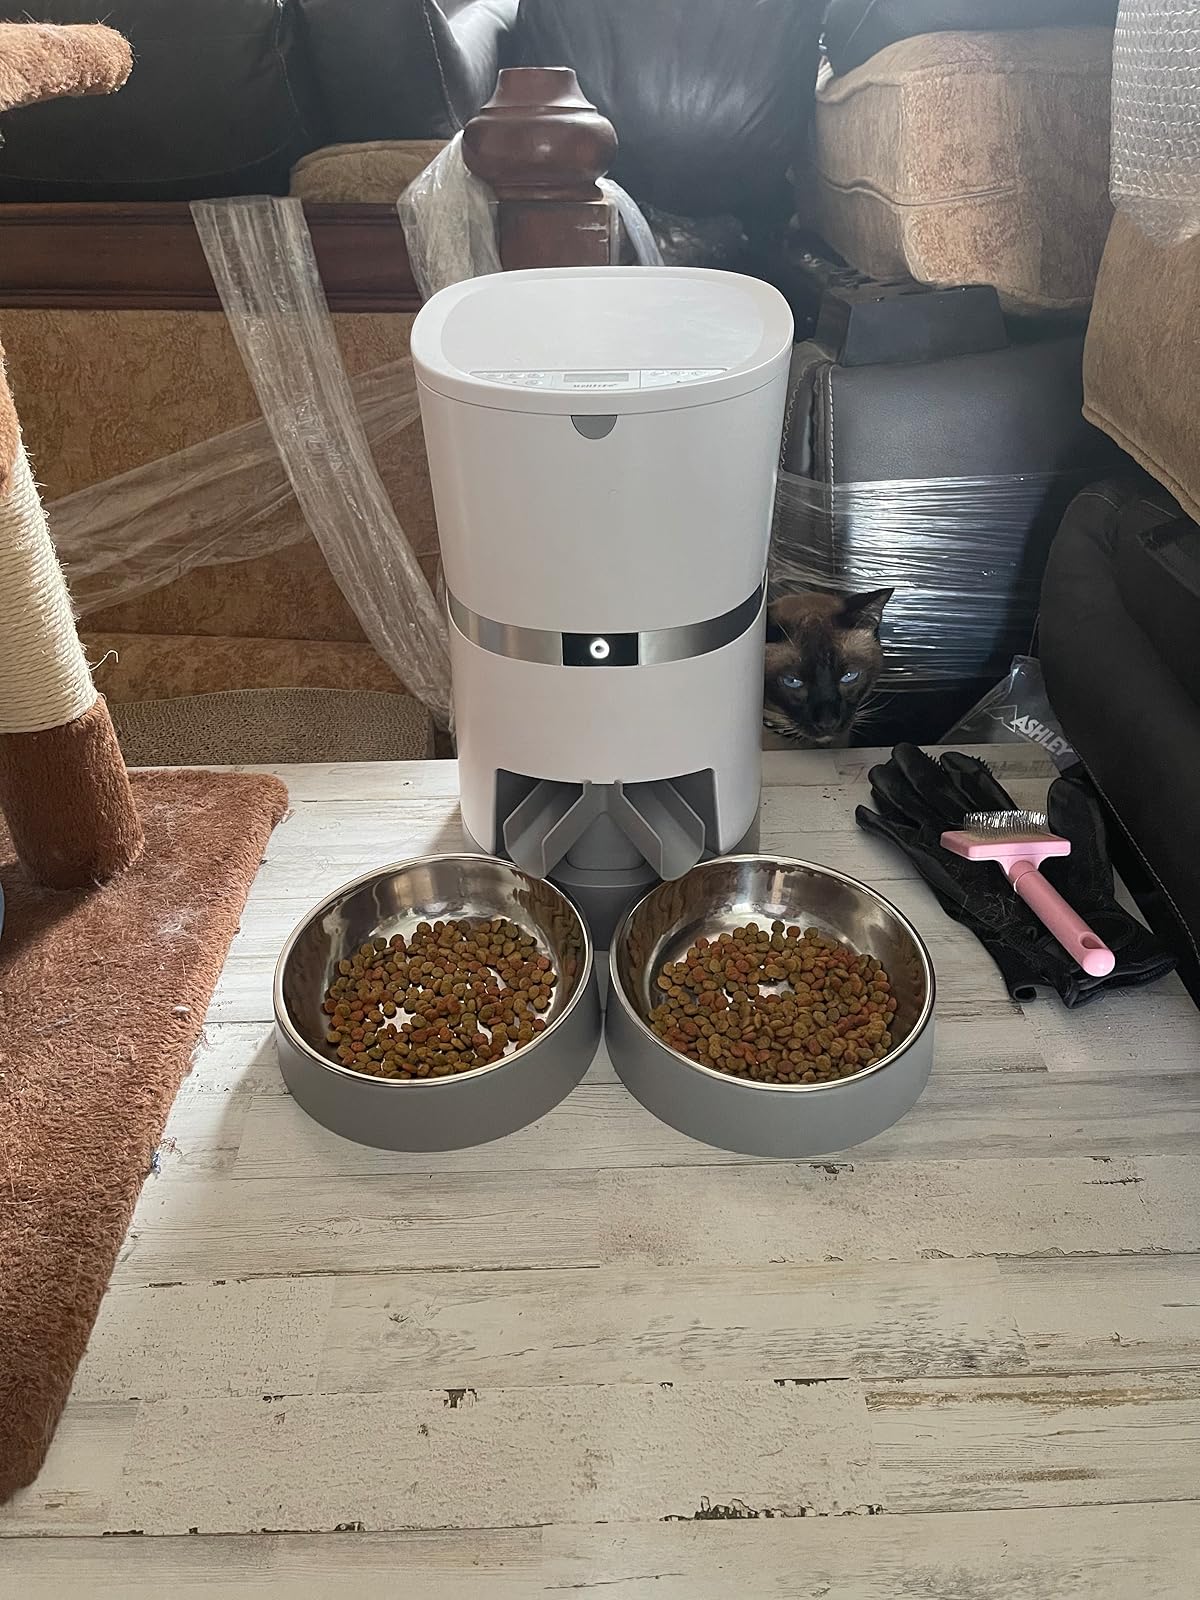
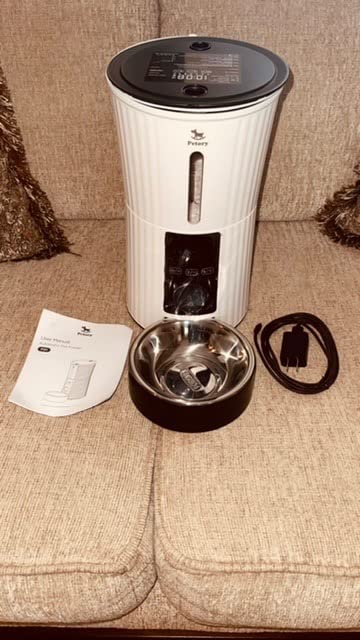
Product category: items_feeder
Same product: no